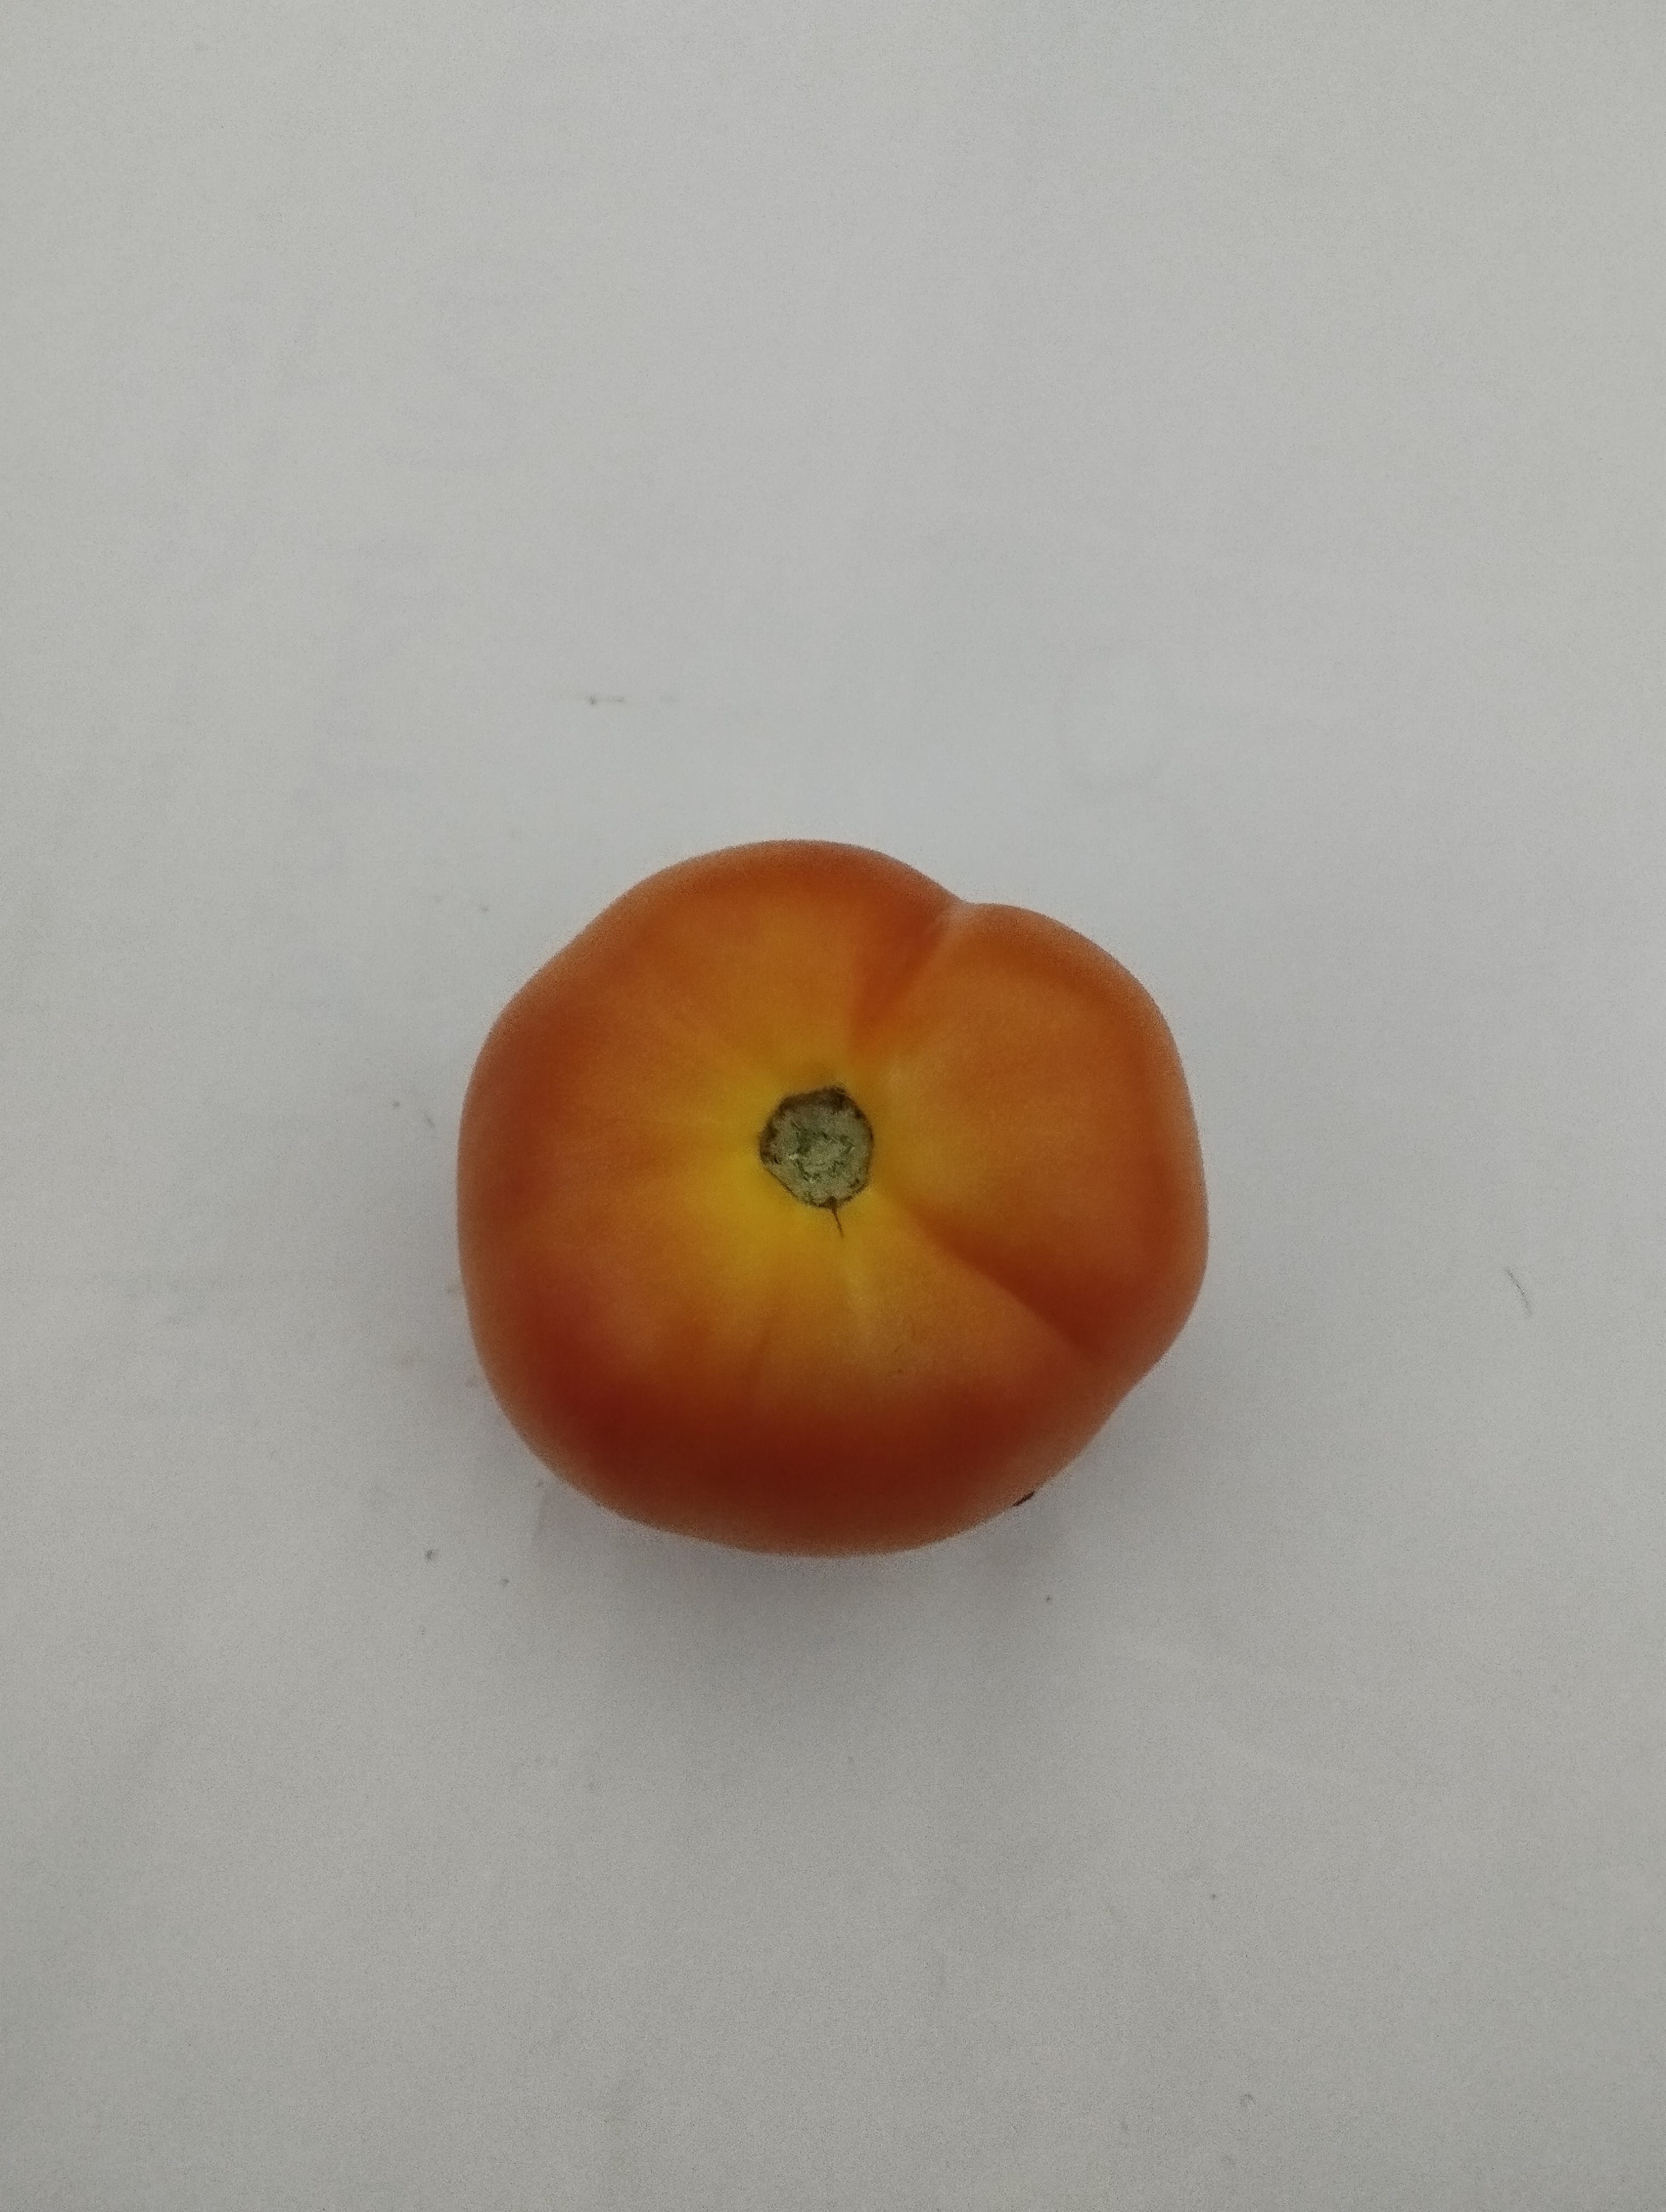
Label: Solanum Iycopersicum